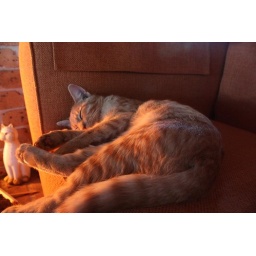
My Uncles cat all cute and curled up by the fire.